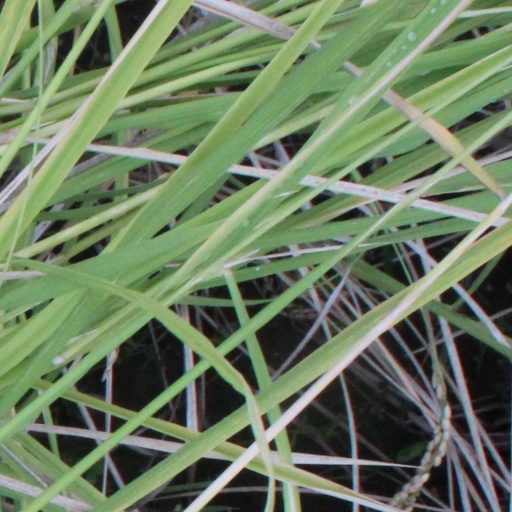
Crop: rice